Beautiful Madonna of Toruń

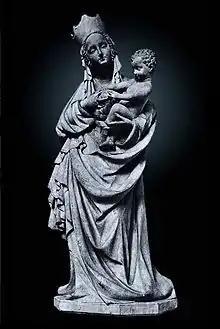
A photo of the original sculpture

The Beautiful Madonna from Toruń - a Gothic sculpture depicting Mary and Infant Jesus from Toruń. One of the most valuable, in terms of artistic value, images of the Madonna and Child made at the turn of the 14th and 15th century. In terms of typology and stylistics, this work is pars pro toto of a beautiful Madonna, an iconographic type shaped before 1400. The sculpted images of Beautiful Madonnas represent the Beautiful style, a stylistic trend shaped during the Gothic period in Central Europe.